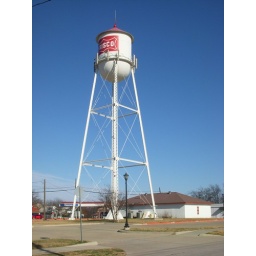
Note that this water tower in Frisco serves a dual purpose -- it also is a cell phone tower.